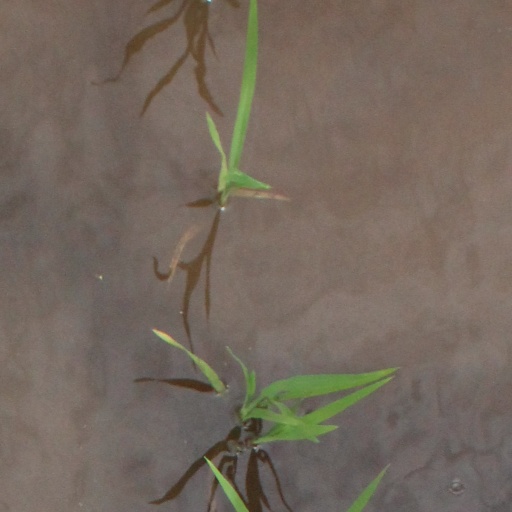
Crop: rice